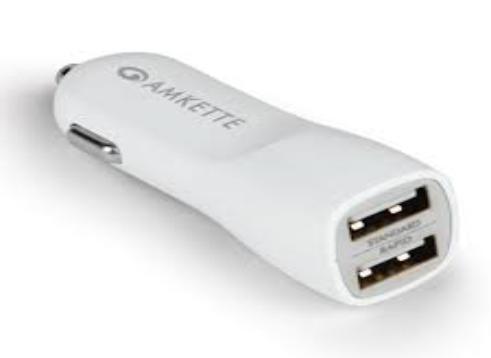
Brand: Amkette
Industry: Electronic